PokéPark 2: Wonders Beyond

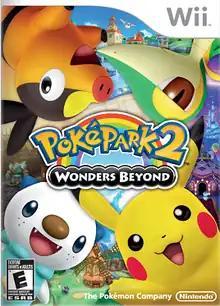
North American cover art

PokéPark 2: Wonders Beyond, released in Japan as is a "Pokémon" spin-off video game for Wii developed by Creatures Inc. and published by The Pokémon Company and Nintendo. It was released in Japan on November 12, 2011, in North America on February 27, 2012, in Europe on March 23, 2012, and in Australia on March 29, 2012.